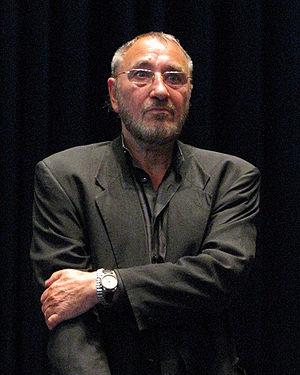
Jürgen Böttcher, connu sous le pseudonyme de Strawalde, né le 8 juillet 1931 à Frankenberg, est un réalisateur de films documentaires est-allemand puis allemand, également peintre et dessinateur.